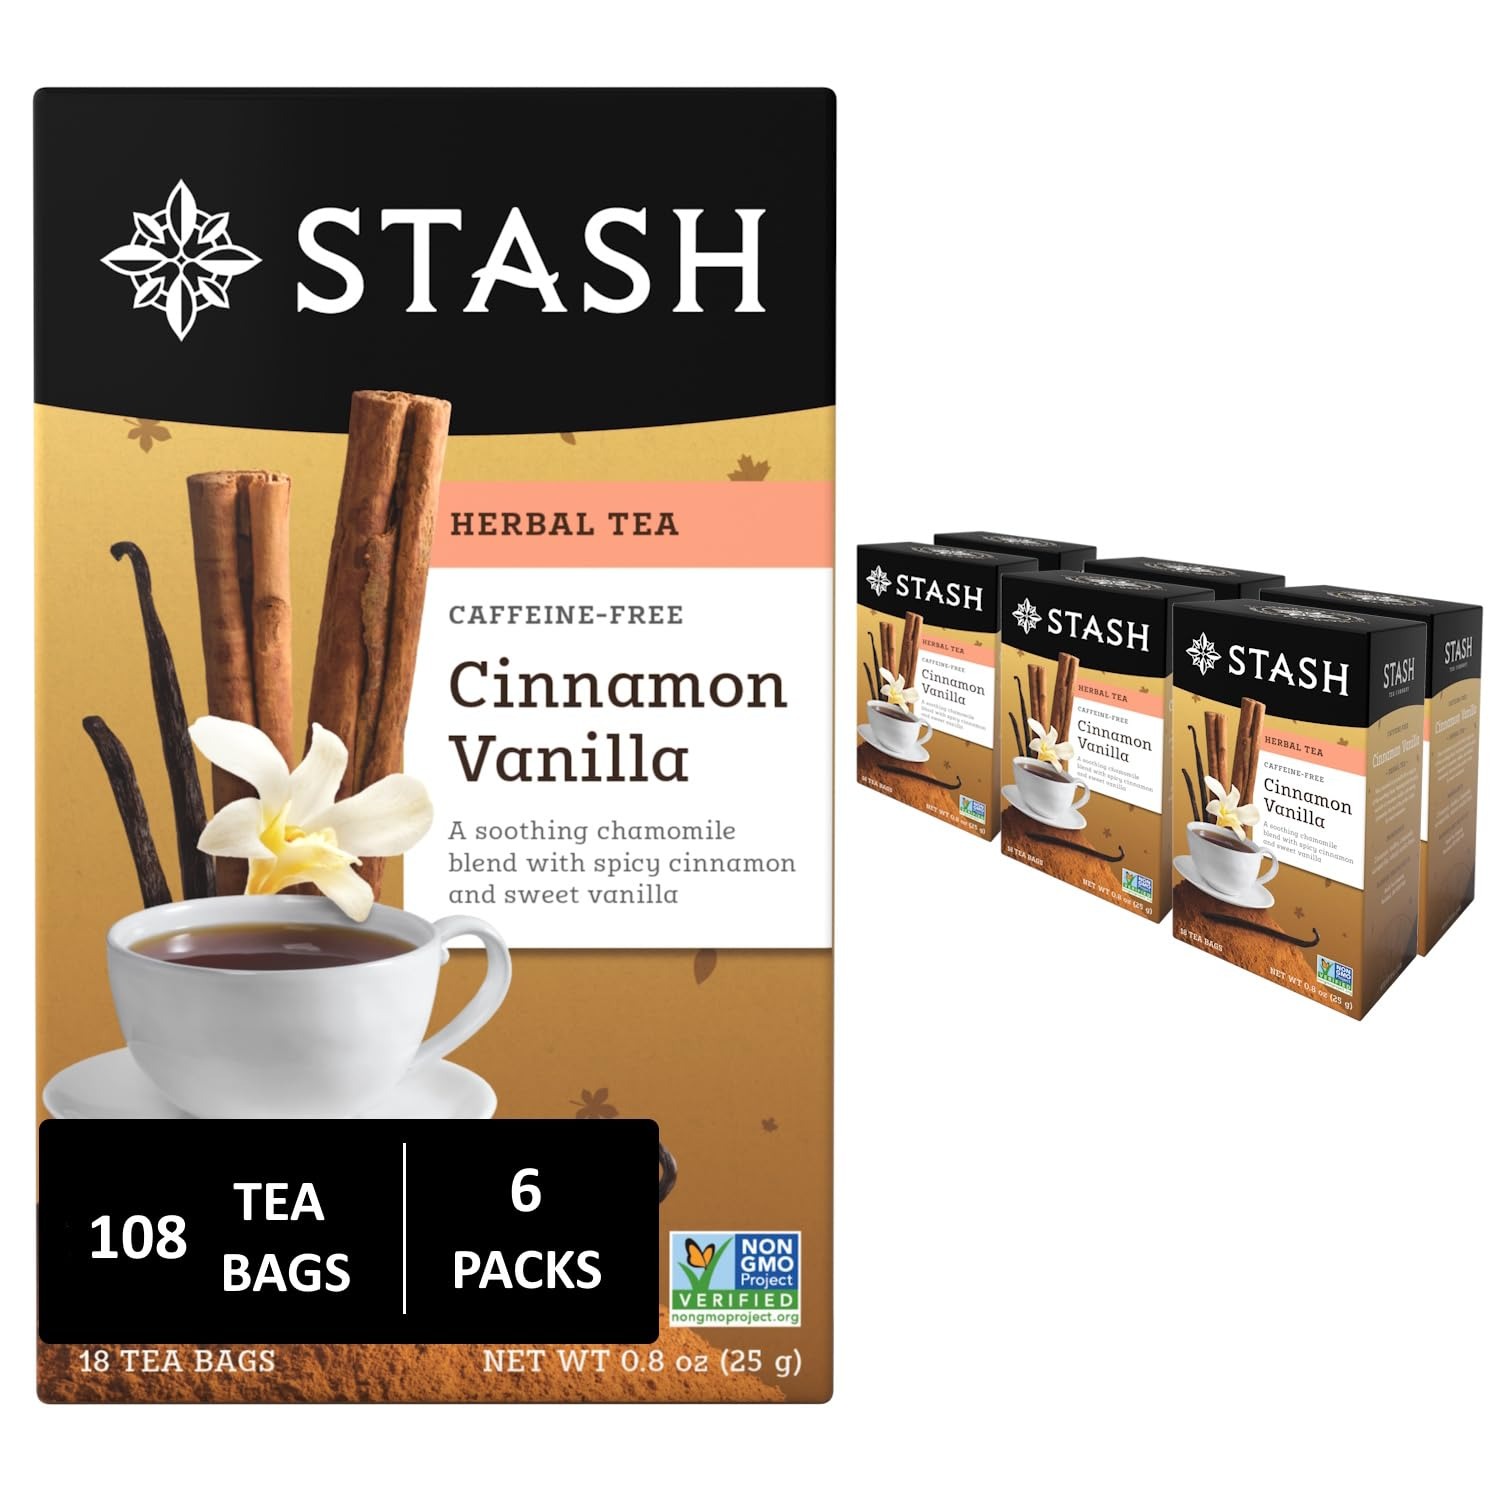
Item Name: Stash Tea Cinnamon Vanilla Herbal Tea - Naturally Caffeine Free, Non-GMO Project Verified Premium Tea with No Artificial Ingredients, 18 Count (Pack of 6) - 108 Bags Total
Bullet Point 1: WARM & SOOTHING: Spicy, warm cinnamon blends with sweet vanilla, soothing chamomile, rooibos, and sarsaparilla for a tea that's both soothing & satisfying. Simply delicious hot or iced
Bullet Point 2: Brewing up Goodness: All Stash Teas are Non-GMO Verified, Certified Kosher Parve, and never contain artificial ingredients. They also contain zero calories, so you can feel great about treating yourself!
Bullet Point 3: Savour the Goodness: Our teas are made with top-quality ingredients that are meticulously chosen and blended to an artful balance. Every Stash Tea flavor is designed to turn your daily ritual into a joyful moment of tranquility
Bullet Point 4: Over 100 Flavors: With classic and unique flavors of black, green, chai, oolong, rooibos, and white teas, as well as gift sets, iced teas, sampler variety packs, and assorted loose-leaf teas, Stash has a little something special for everyone.
Bullet Point 5: Who we are: Stash was brought to life by two hippies in Portland, OR in the 1970's. We’re proudly family-owned, minority-owned and woman led.
Value: 108.0
Unit: Count

Price: 38.865